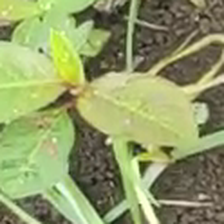
Weed species: Moti_dudhi(Euphorbia_geneculata_L)